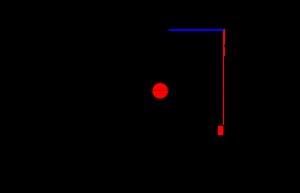
En mécanique, la position d'une pièce par rapport à une autre doit souvent être précise, afin d'avoir une structure respectant les dimensions définies ou un mécanisme qui fonctionne bien. La mise en position de la pièce et le maintien en position de la pièce sont donc des opérations importantes.